Polymicrogyria

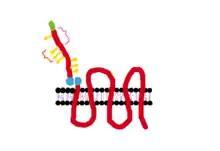
GPR56 protein structuregreen: signal peptideyellow: N-Glycosylation siteblue: GPS motiforange bracket: 108-177 aa STPpink bracket: 27-160 aa Ligand binding domain Referenced article:

The gene GPR56 is a member of the adhesion G protein-coupled receptor family and is directly related to causing Bilateral frontoparietal polymicrogyria, (BFPP)-6. Other genes in the G protein-coupled receptor family have effects with this condition as well such as the outer brain development, but not enough is known to carry out all the research properly so the main focus is starting with the specific GR56 gene within this category. This malformation of the brain is a result of numerous small gyri taking over the surface of the brain that should otherwise be normally convoluted. This gene is currently under studies to help identify and contribute to the knowledge about this condition. It is studied to provide information on the causes along with insight into the mechanisms of normal cortical development and the regional patterning of the cerebral cortex using magnetic resonance imagine, MRI. Specifically found to polymicrogyria due to mutation of this gene are myelination defects. GPR56 is observed to be important for myelinations due to a mutation in this gene results in reduced white matter volume and signal changes as shown in MRI's. While the cellular roles of GPR56 in myelination remains unclear, this information will be used to further other studies done with this gene.